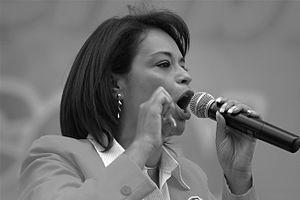
L’affaire de corruption La Línea a commencé au Guatemala le 16 avril 2015, lorsque la CICIG implique de nombreux hauts responsables du gouvernement d'Otto Pérez Molina dans une affaire de fraude douanière. Cette affaire a provoqué une vague de manifestations de la population pour exiger la démission du président de la République Otto Pérez Molina et de la vice-présidente Roxana Baldetti.